Norton Motorcycle Company

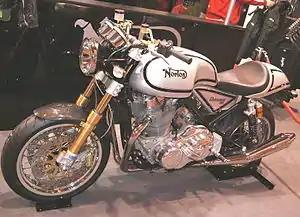
Norton Commando 961 Sport in 2009

After fifteen years of US ownership the Norton brand was secured by Stuart Garner, a UK businessman and owner of Norton Racing Ltd. Garner established a new Norton factory at Donington Park to develop the Dreer-based machine. The new Norton was a 961 cc, air- and oil-cooled pushrod parallel twin with a gear-driven counterbalancer and a 270° crank (a concept pioneered on the Yamaha TRX850). The machine, a single-seat roadster styled after the earlier Commando models, has a claimed rear-wheel power output of , giving a top speed of over .